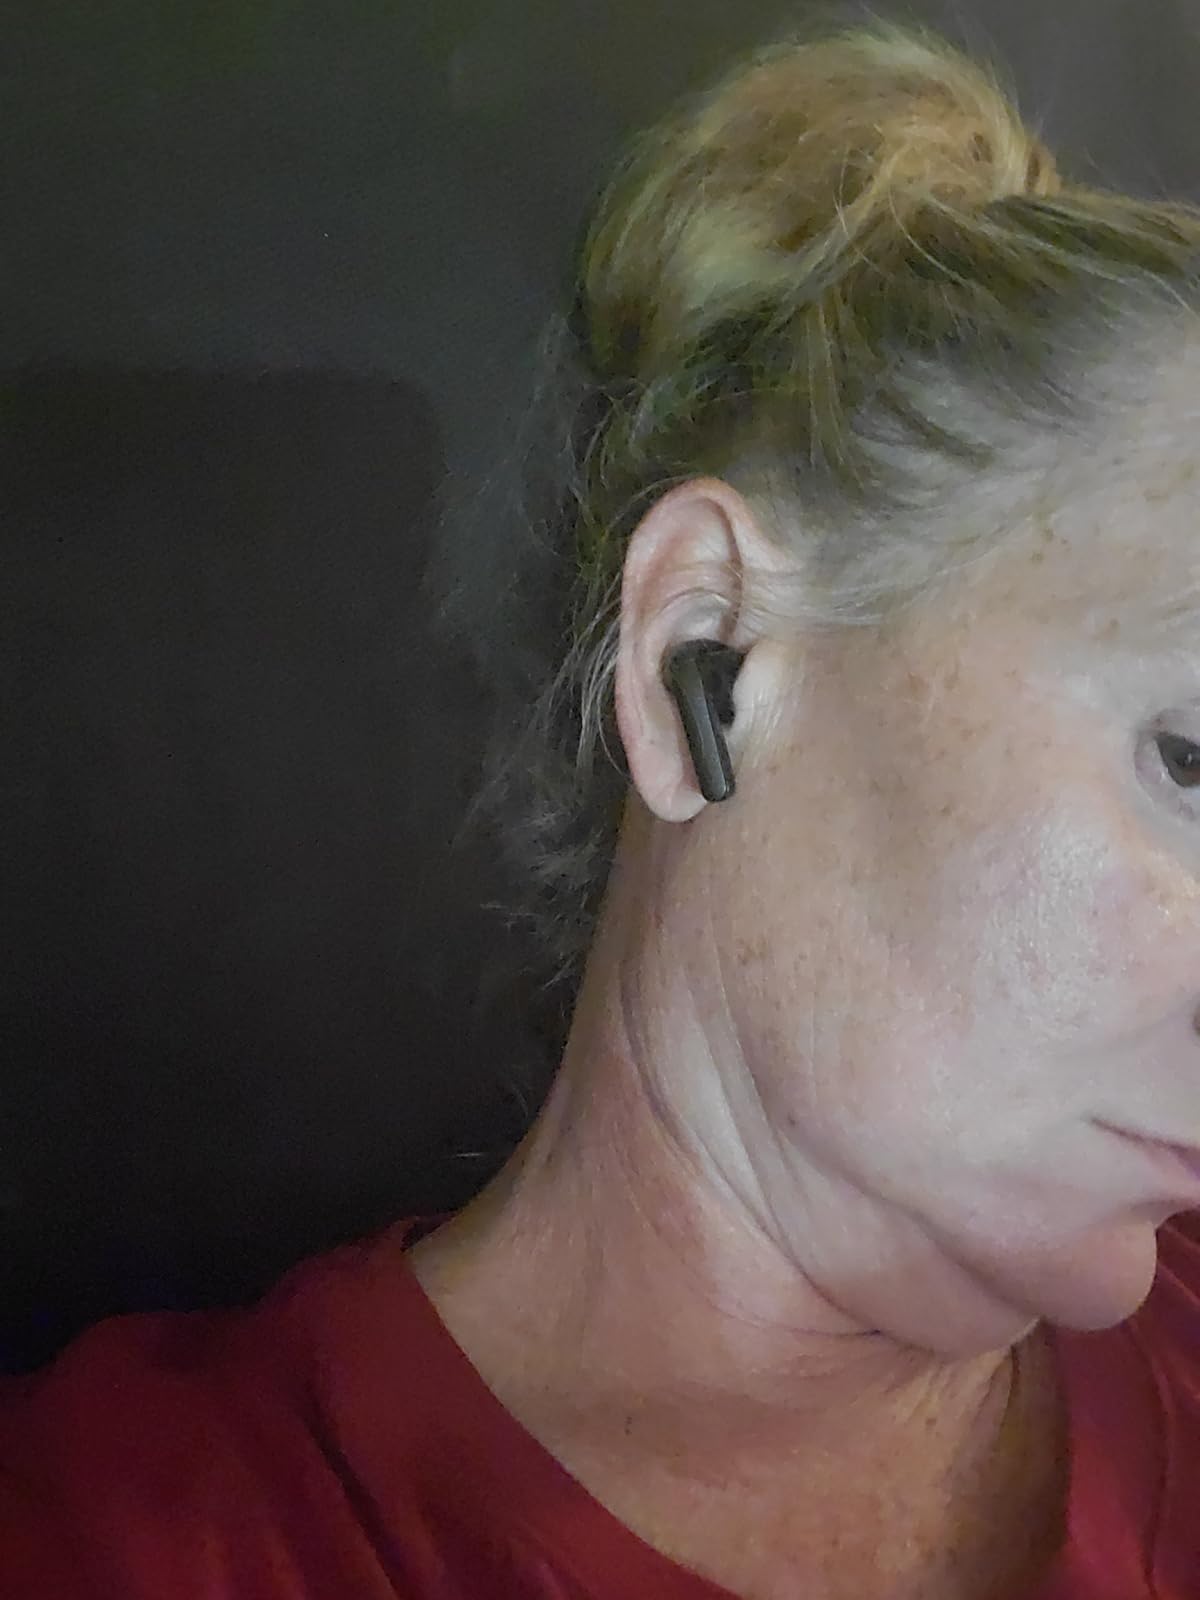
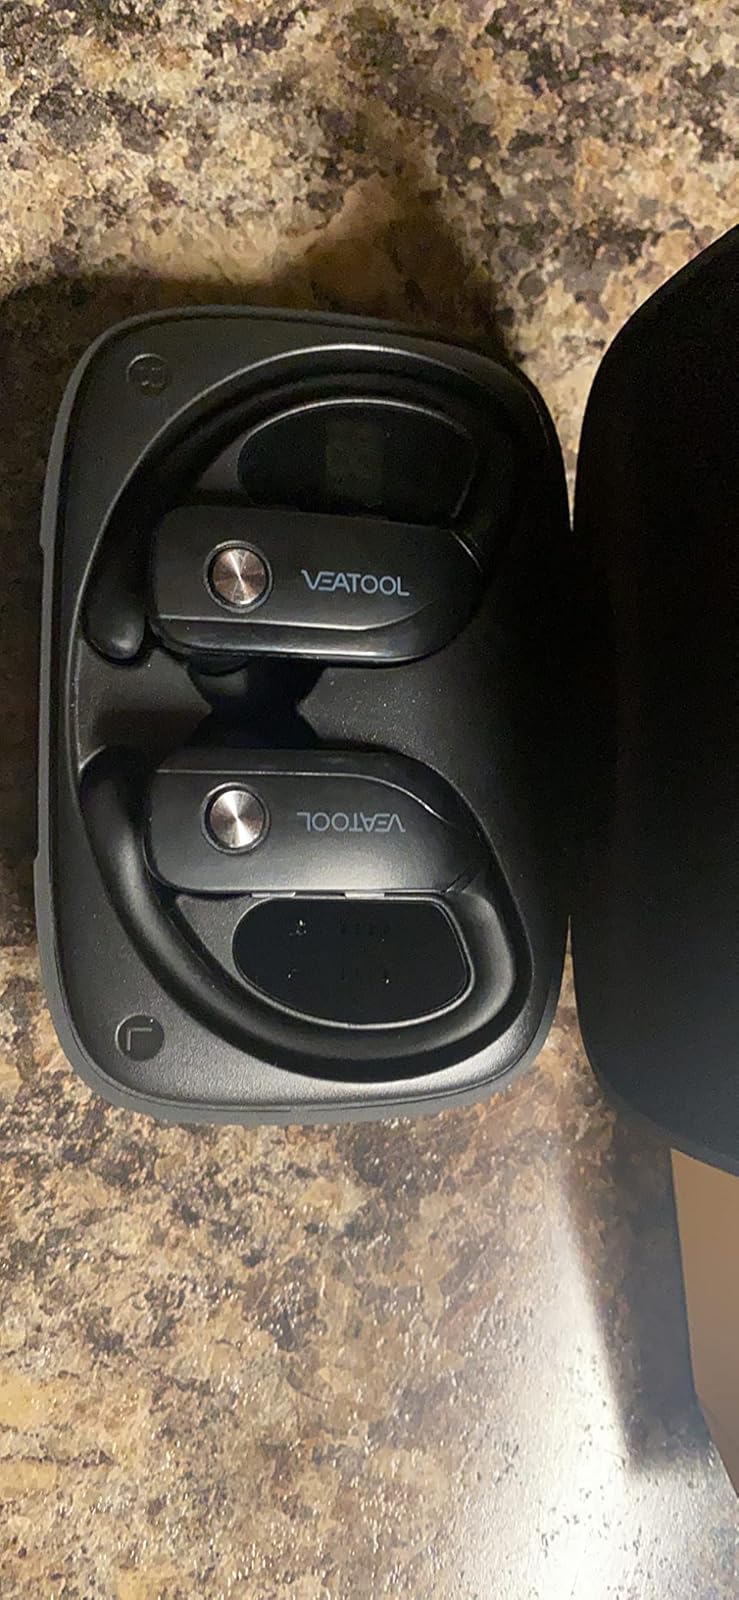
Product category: earbuds
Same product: no